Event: Nepal Earthquake
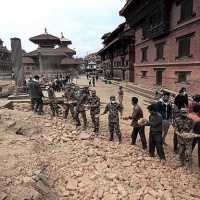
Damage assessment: damage